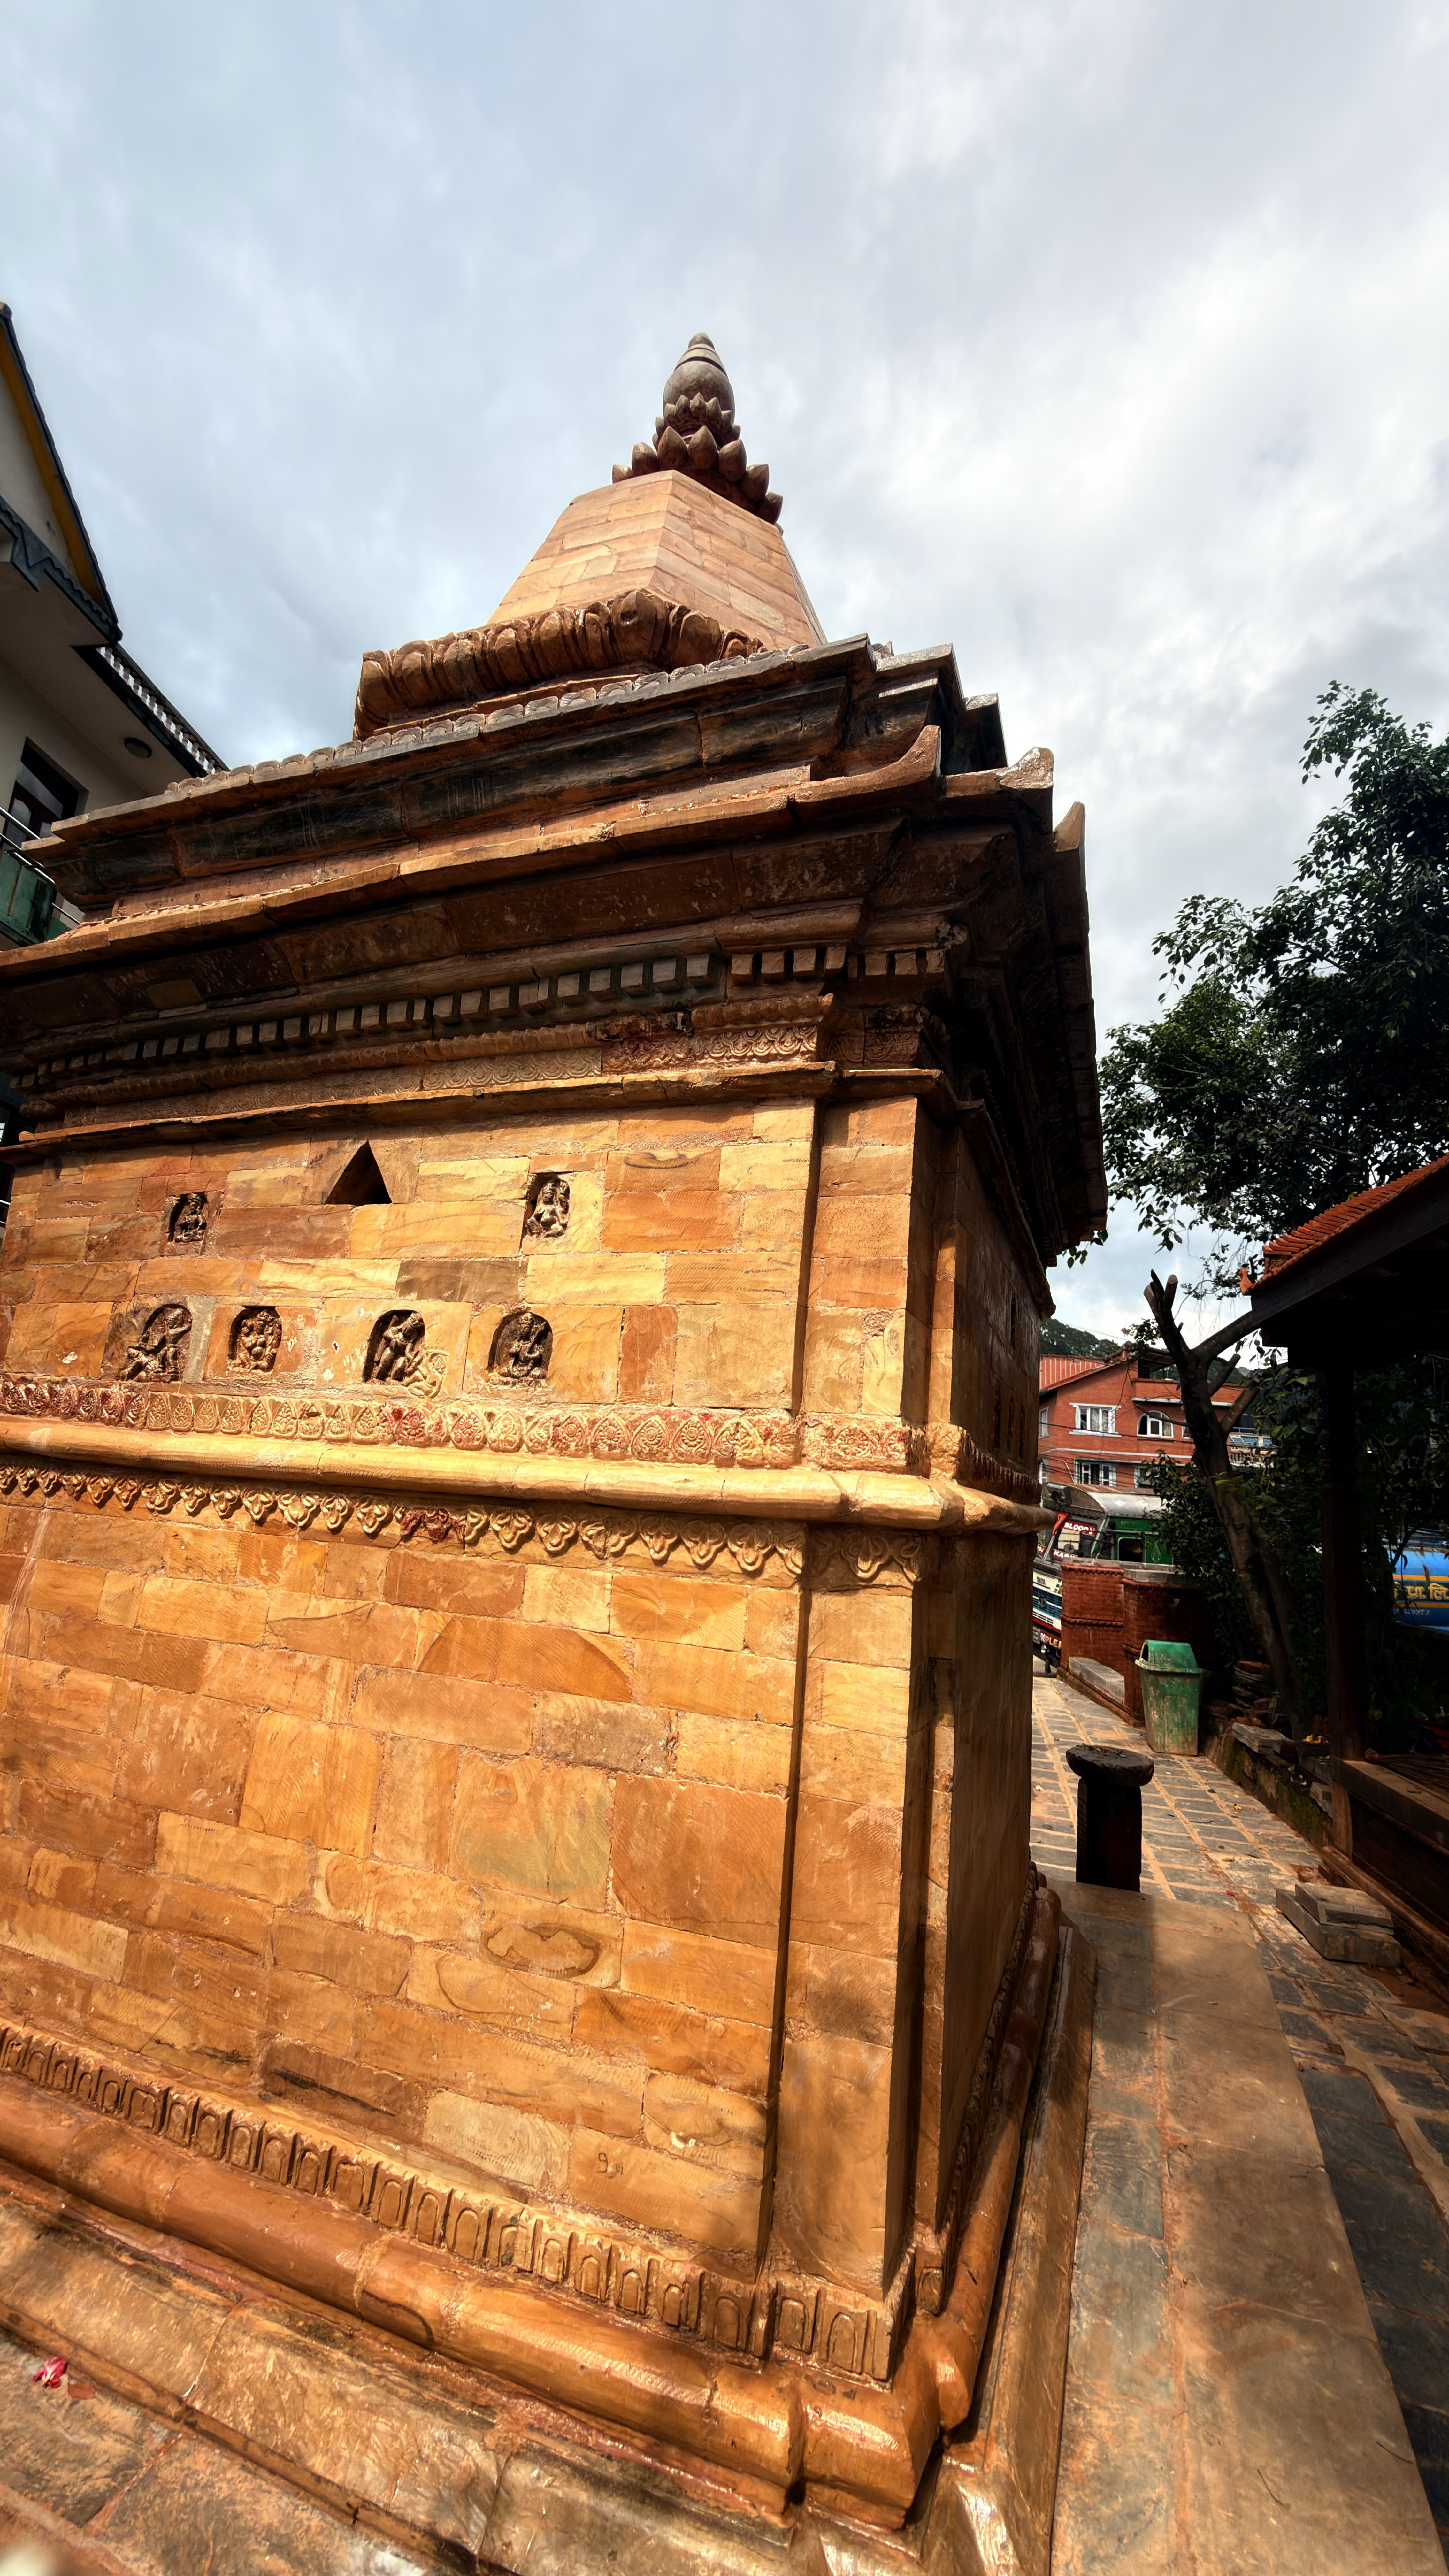
Heritage site: Ram_Temple